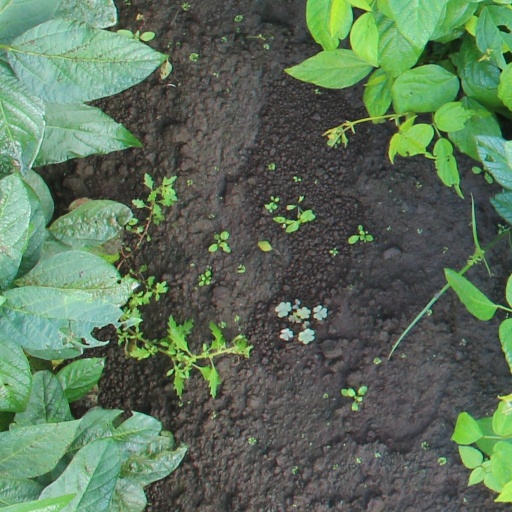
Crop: soybean